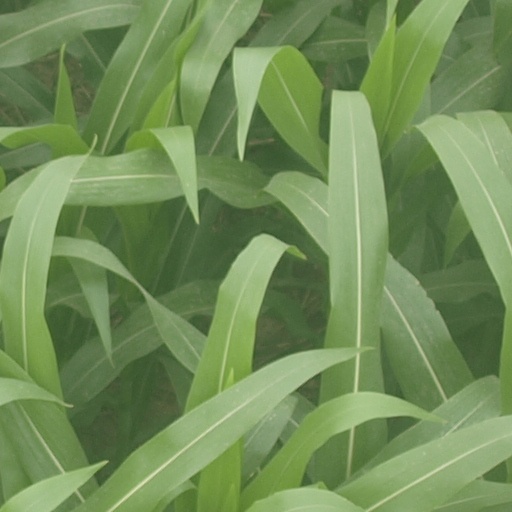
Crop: maize; corn